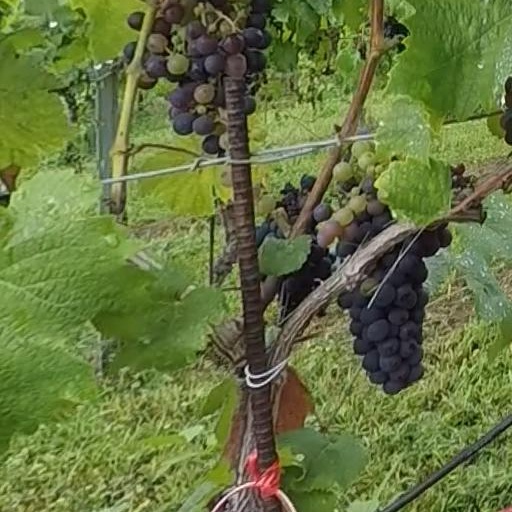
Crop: grape